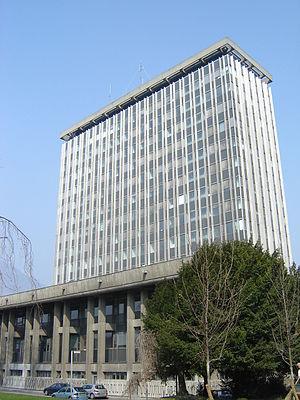
Mairie de Grenoble
L'hôtel de ville de Grenoble est un bâtiment inauguré le 18 décembre 1967 afin de servir d'hôtel de ville à l'administration municipale de Grenoble, dans l'Isère, en remplacement de l'hôtel de Lesdiguières qui avait cette fonction depuis 1719. Sa construction est réalisée dans le cadre de la modernisation des infrastructures publiques et sportives de la ville à l'occasion de l'accueil des Xème Jeux Olympiques d'hiver de 1968.
Éric Piolle, né le 6 janvier 1973 à Pau, est un ingénieur et homme politique français.